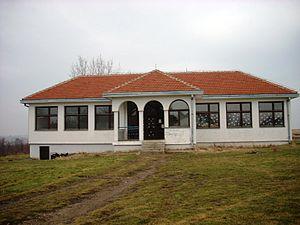
Plavce est un village de Serbie situé dans la municipalité de Bojnik, district de Jablanica. Au recensement de 2011, il comptait 229 habitants.